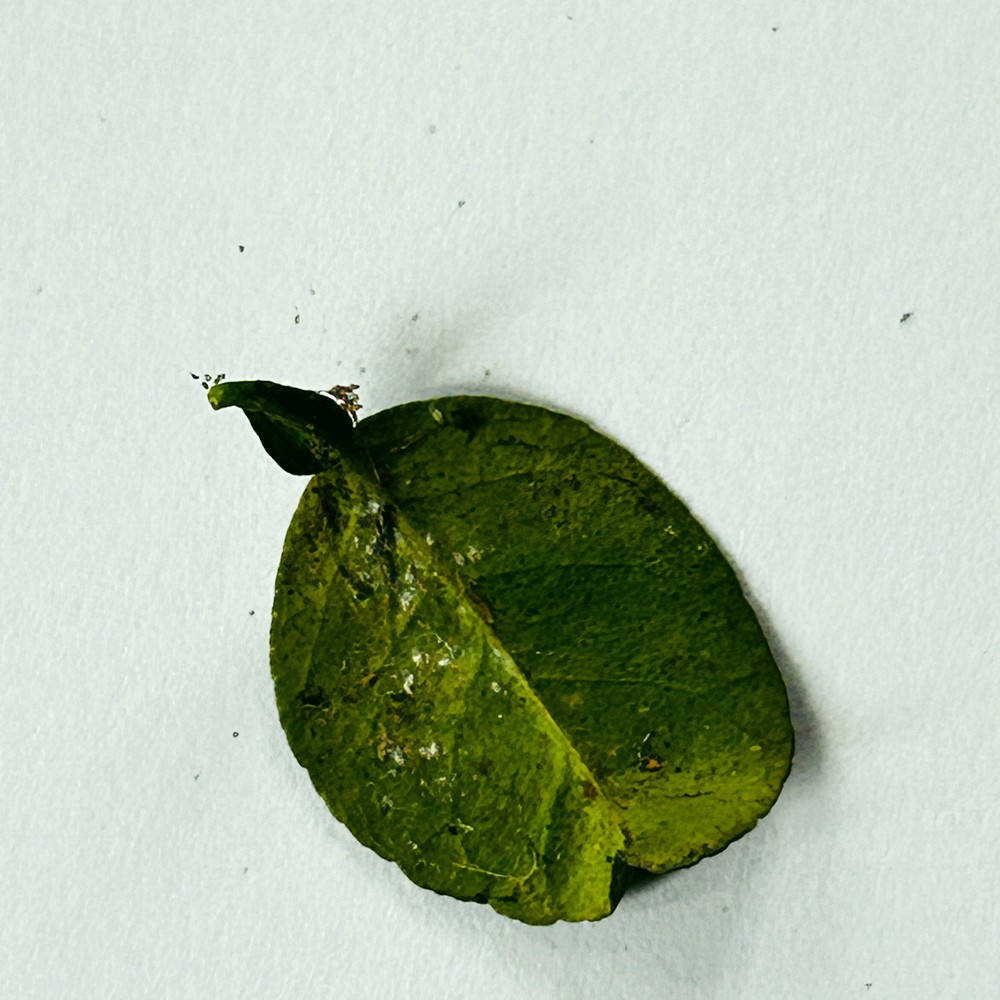
Label: Bacterial Blight